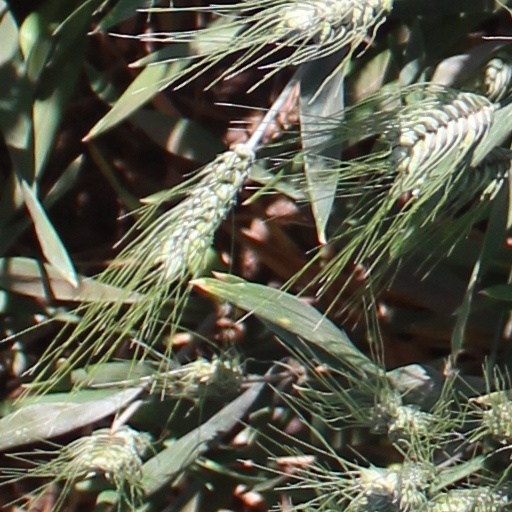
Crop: wheat